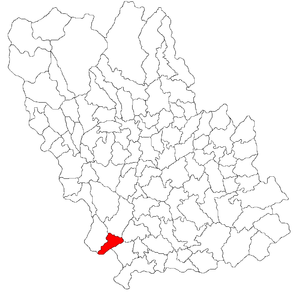
Cocorăștii Colț est une commune roumaine du județ de Prahova, dans la région historique de Valachie et dans la région de développement du Sud.